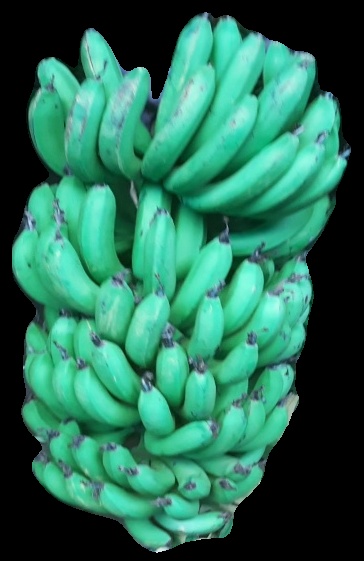
Variety: pachbale
Grade: grade1